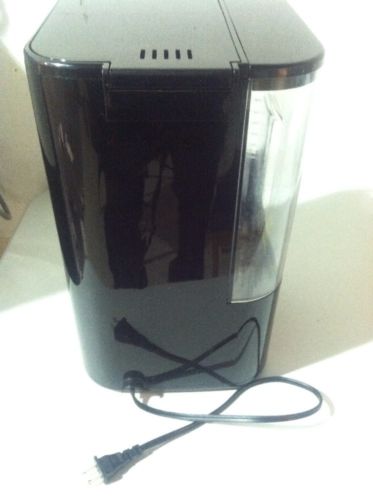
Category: coffee maker